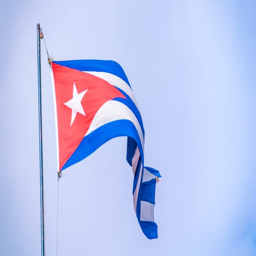
flag blowing in the wind over a city